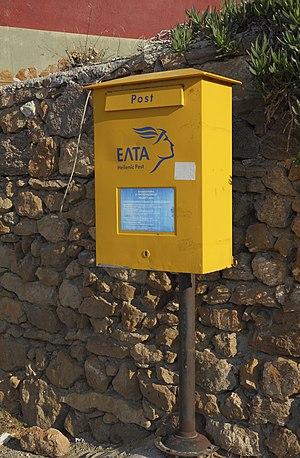
La Poste grecque ou Poste hellénique, abrégée ELTA, est l'entreprise publique grecque qui se charge de l'envoi de courriers et de colis en Grèce. Membre de l'Union postale universelle, elle est l'héritière de l'ancien service postal gouvernemental fondé en 1828. La Poste grecque est par ailleurs une banque de dépôt.